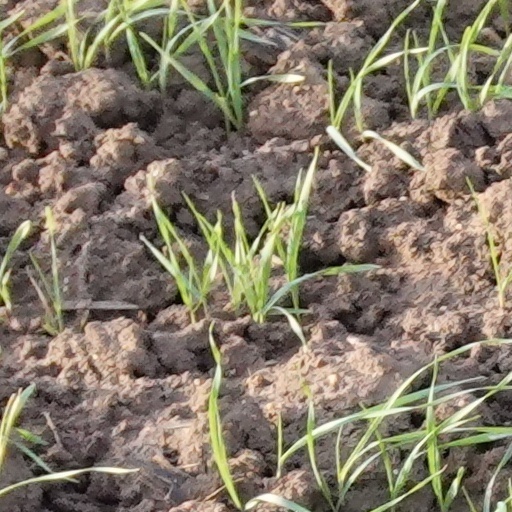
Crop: wheat